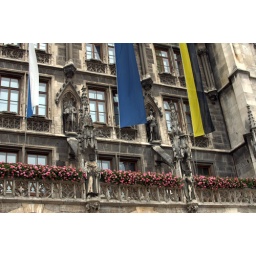
I loved these pink flowers against the grey.